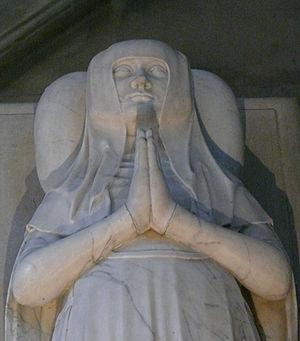
Jean de Liège et Robert Loisel, Statue (gisant)
Blanche de France, née le 1ᵉʳ avril 1328 à Châteauneuf-sur-Loire et morte le 8 février 1393 à Vincennes, est l'une des filles du roi Charles IV le Bel et de sa troisième épouse Jeanne d'Évreux. Née posthume, elle est la dernière représentante des Capétiens directs.
Cette liste recense les gisants situés en France.
Cette liste présente les épouses des princes d’Orléans, c’est-à-dire, successivement :